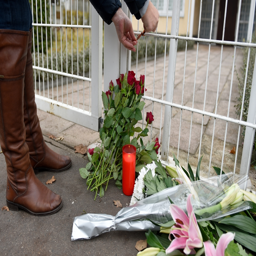
flowers and candles placed outside the embassy .